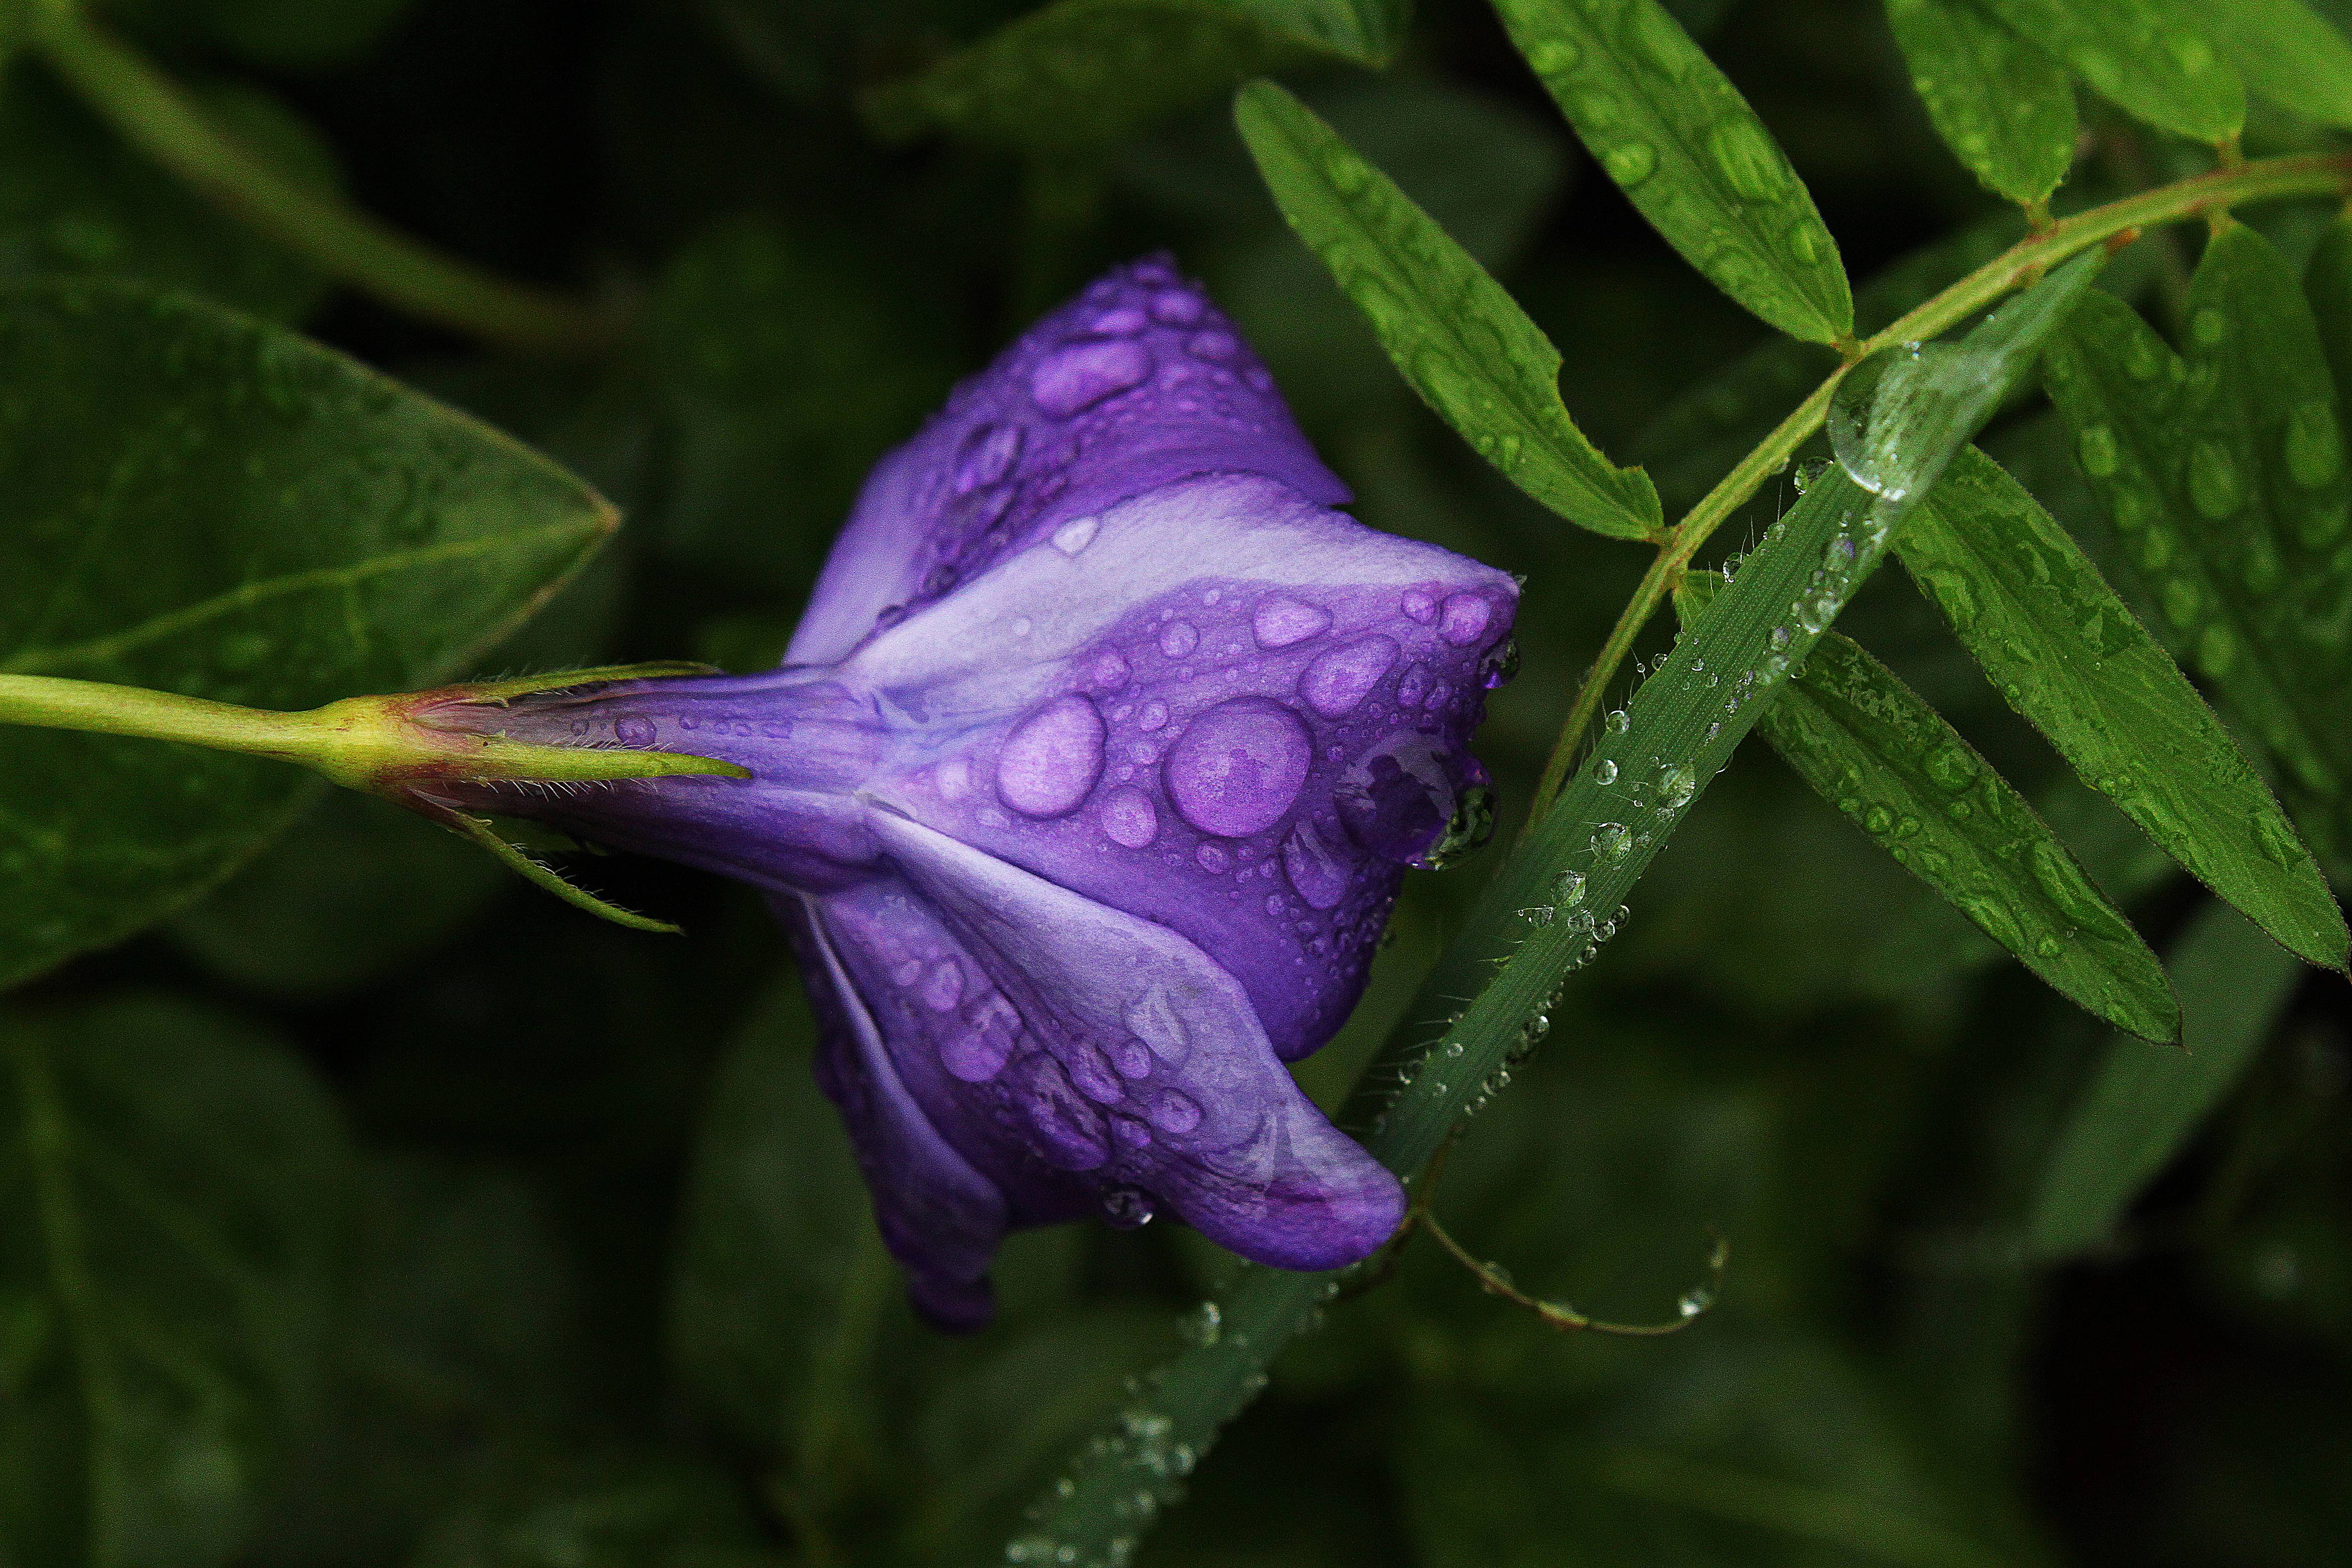
plant, flower, rose, macro, botany, flora, wildflower, flowers, flores, ggl1, canoneos500d, macro photography, flowering plant, bellflower family, plant stem, land plant